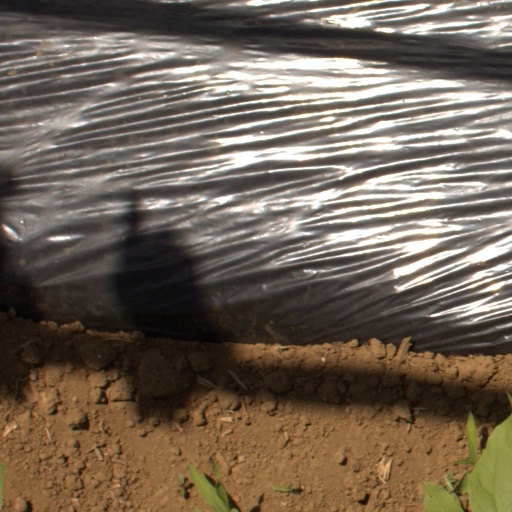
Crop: Jerusalem artichoke